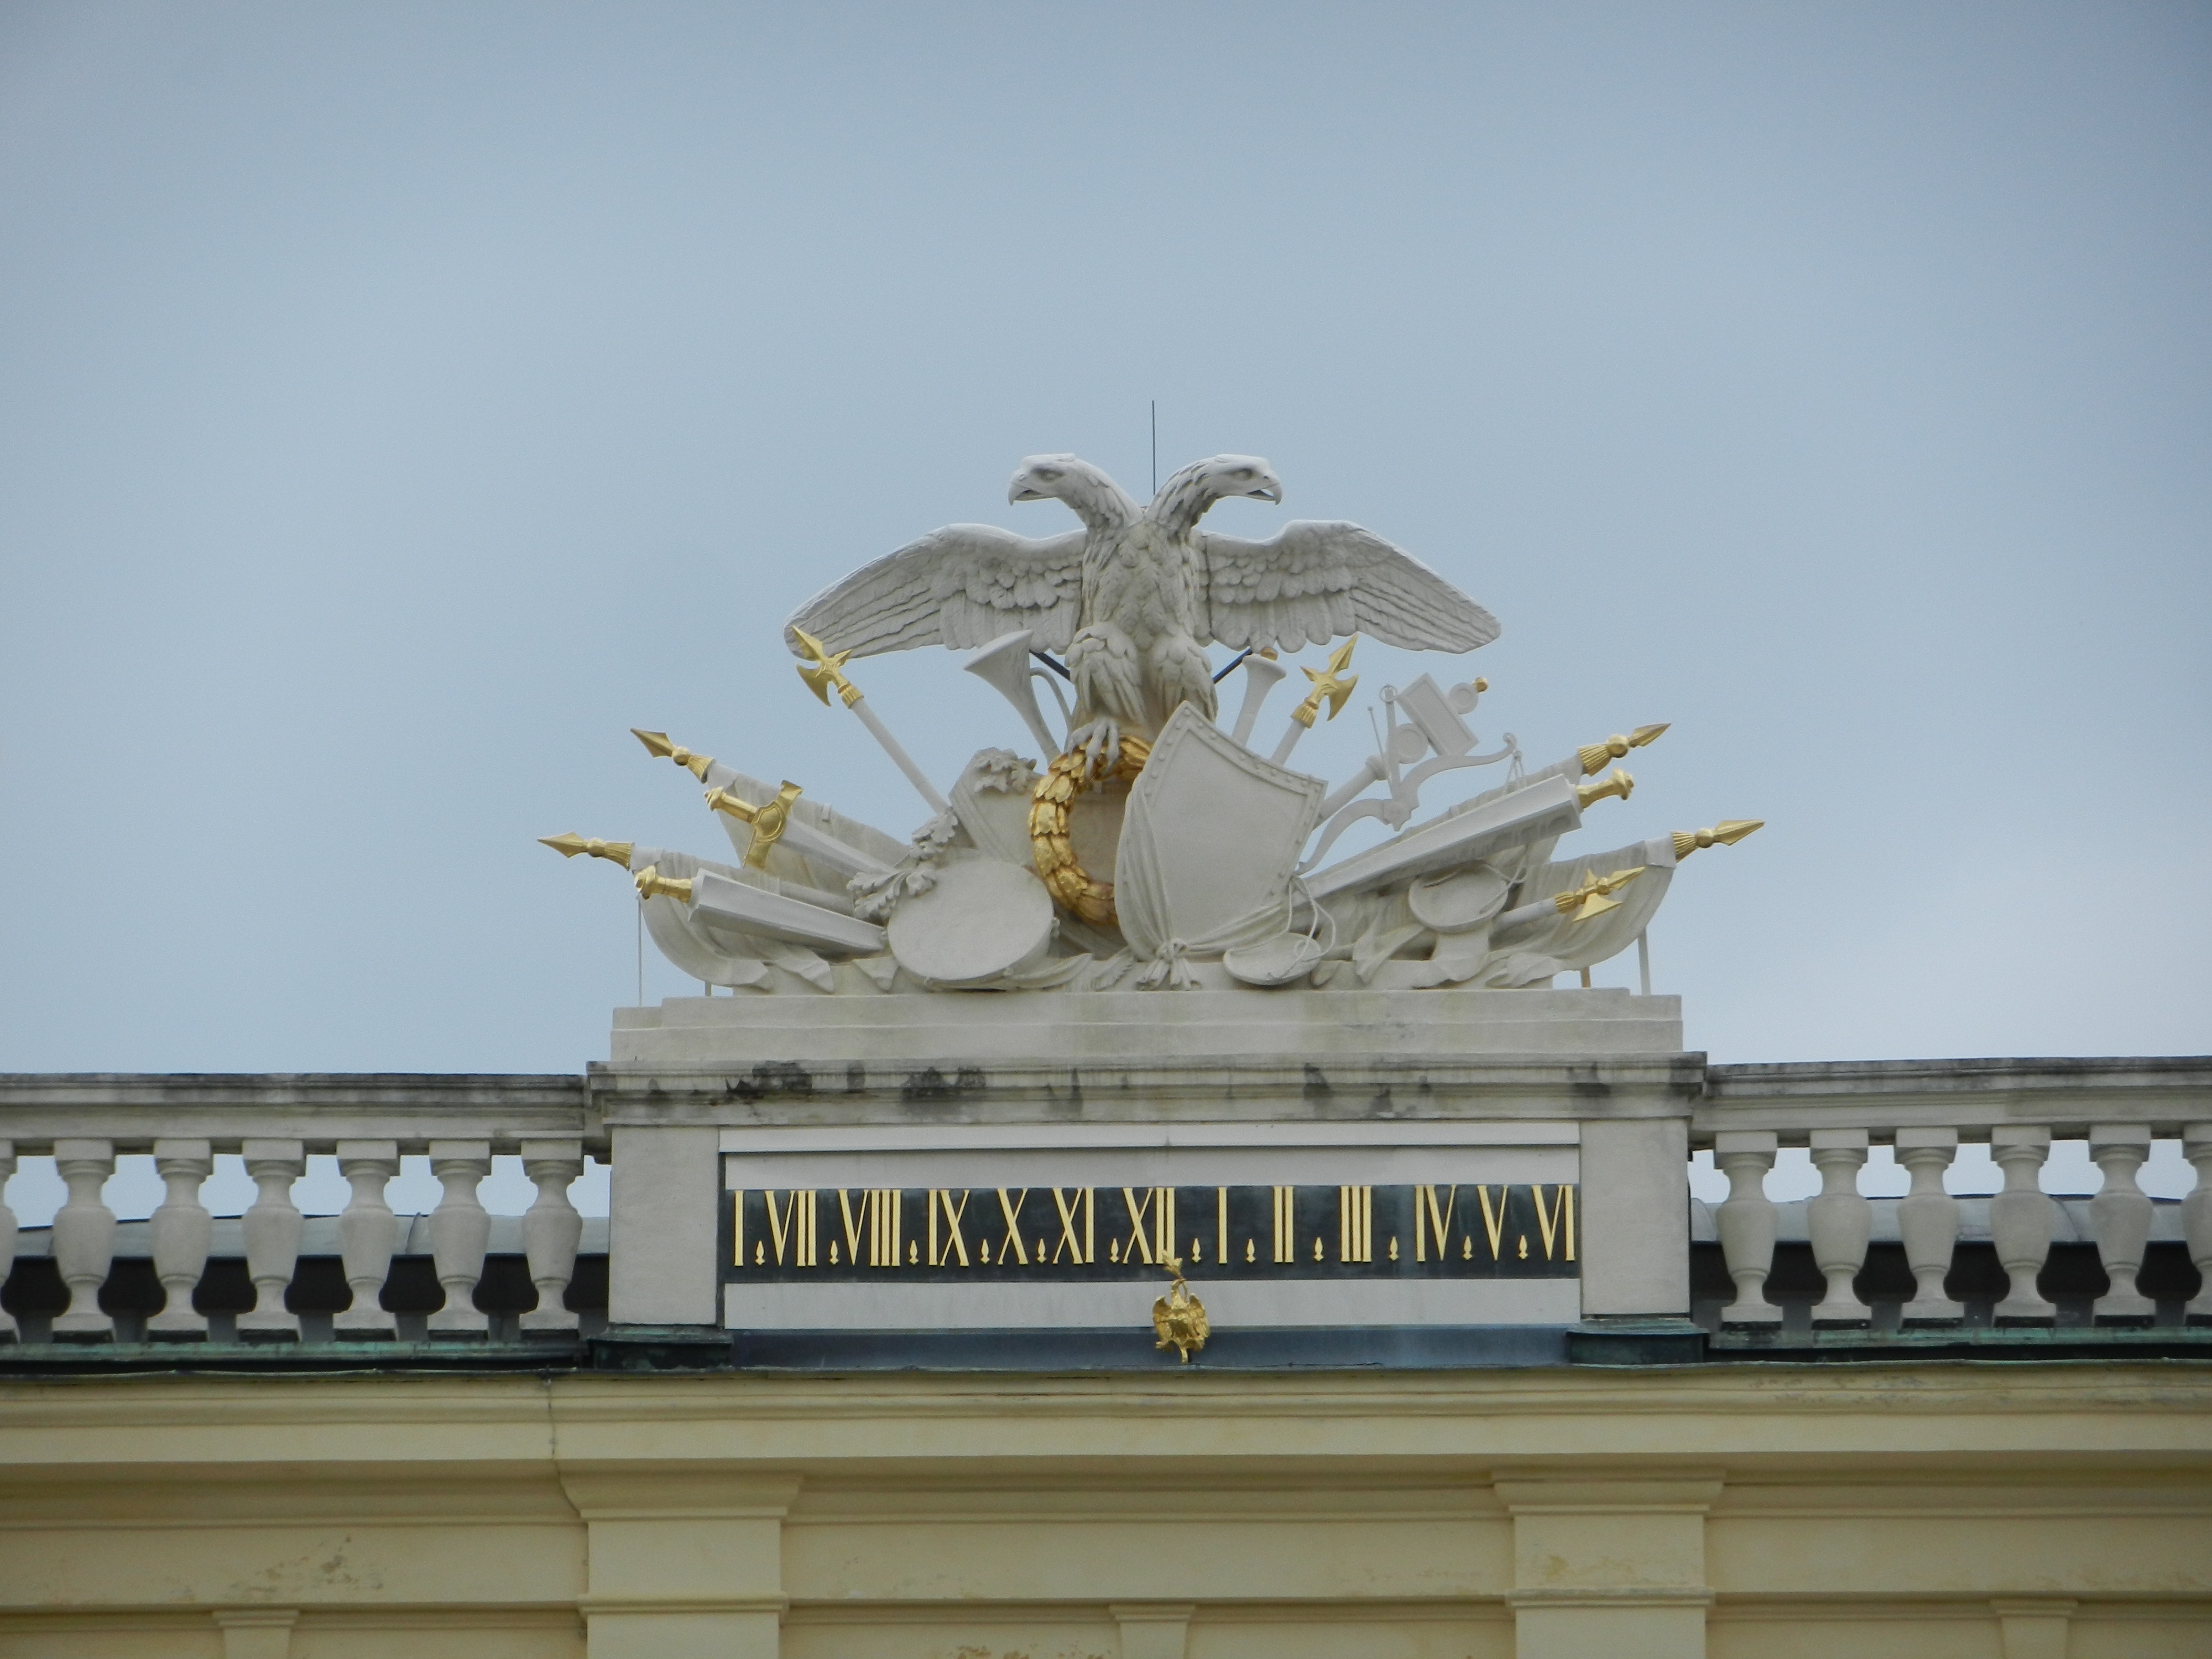
bridge, paris, monument, landmark, sculpture, tourist attraction, sena, ancient history